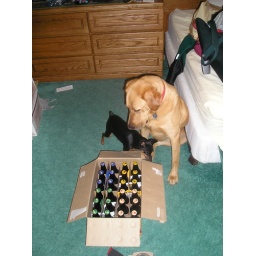
The dogs were clearly fascinated by my box of Alaskan beer I was taking back to Davis!